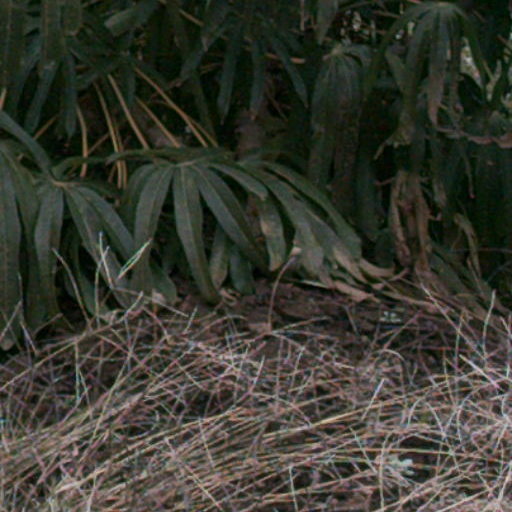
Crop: cassava